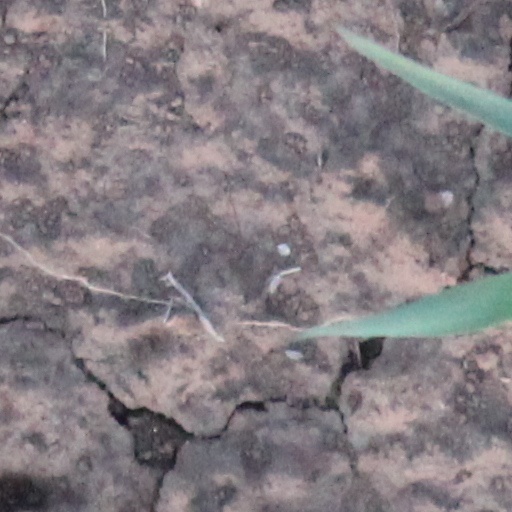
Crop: wheat